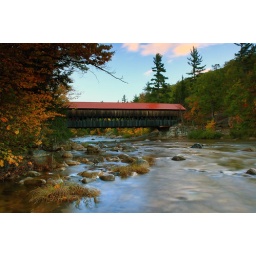
The Albany covered bridge over the Kamanagas river